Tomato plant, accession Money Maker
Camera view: tilt-top (135 deg); turntable rotation: 90 degrees
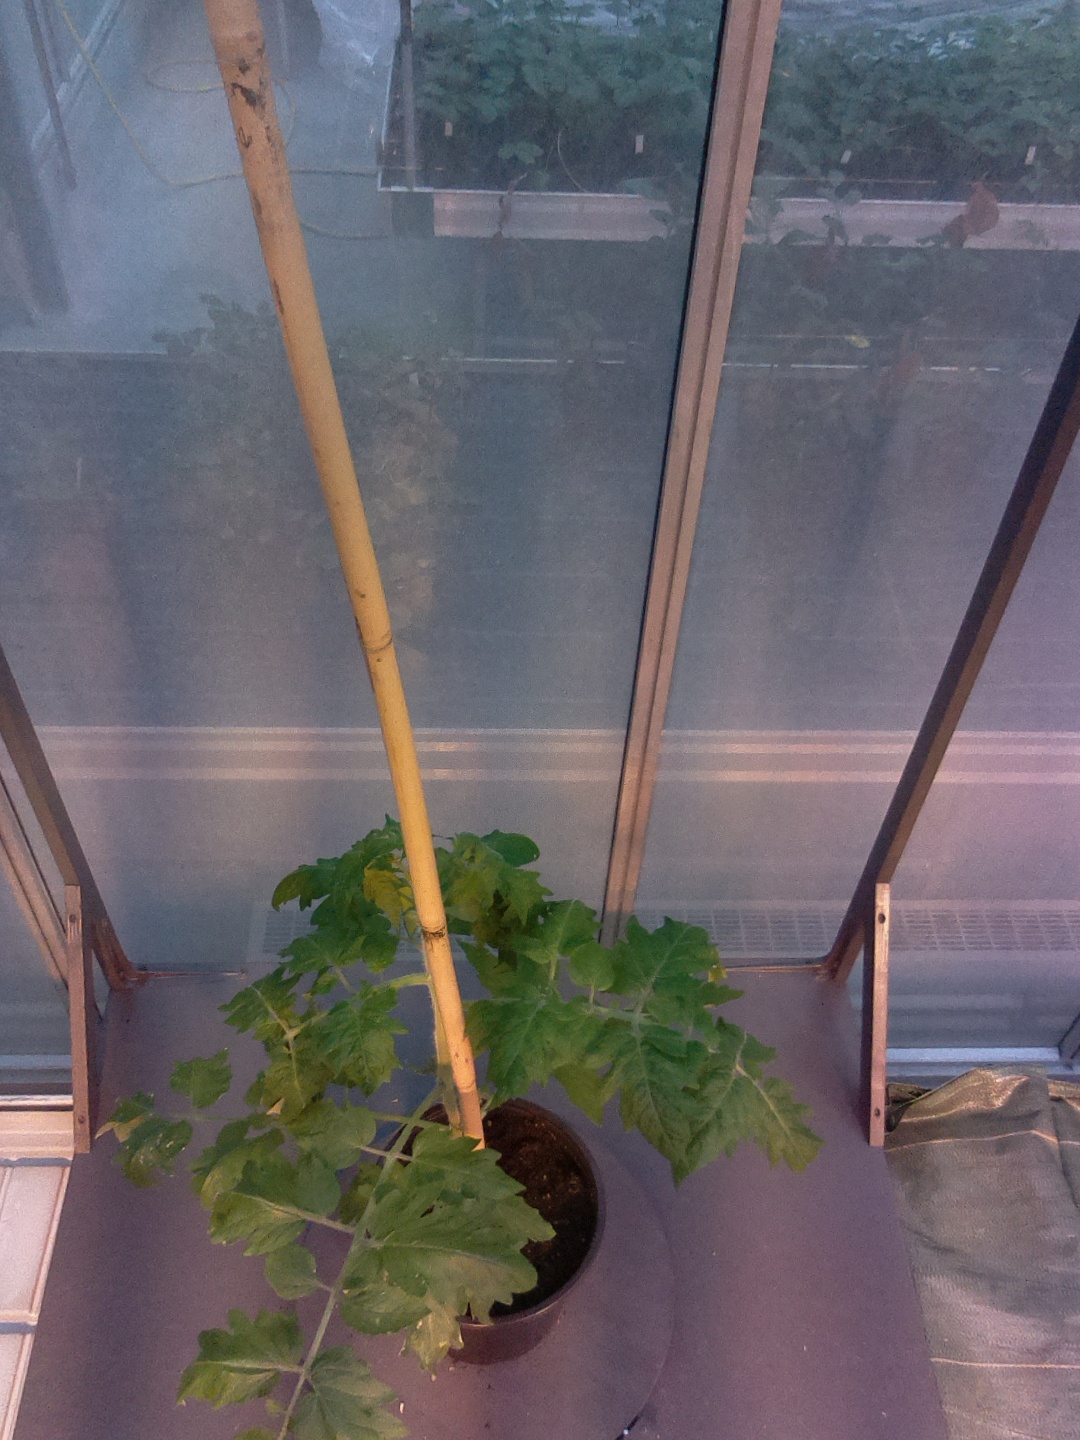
BBCH growth stage 53: 3 inflorescences visible